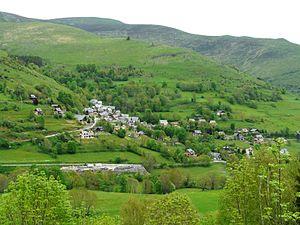
Le village de Poubeau, Haute-Garonne, France. Vue prise depuis la route départementale 618.
La vallée du Larboust est une vallée pyrénéenne du Luchonnais, située dans le département de la Haute-Garonne. Elle commence au port de Peyresourde, à la limite du département des Hautes-Pyrénées, en direction d'Arreau par la vallée du Louron. Elle correspond au cours de l'One, qui se jette dans la Pique à Bagnères-de-Luchon.